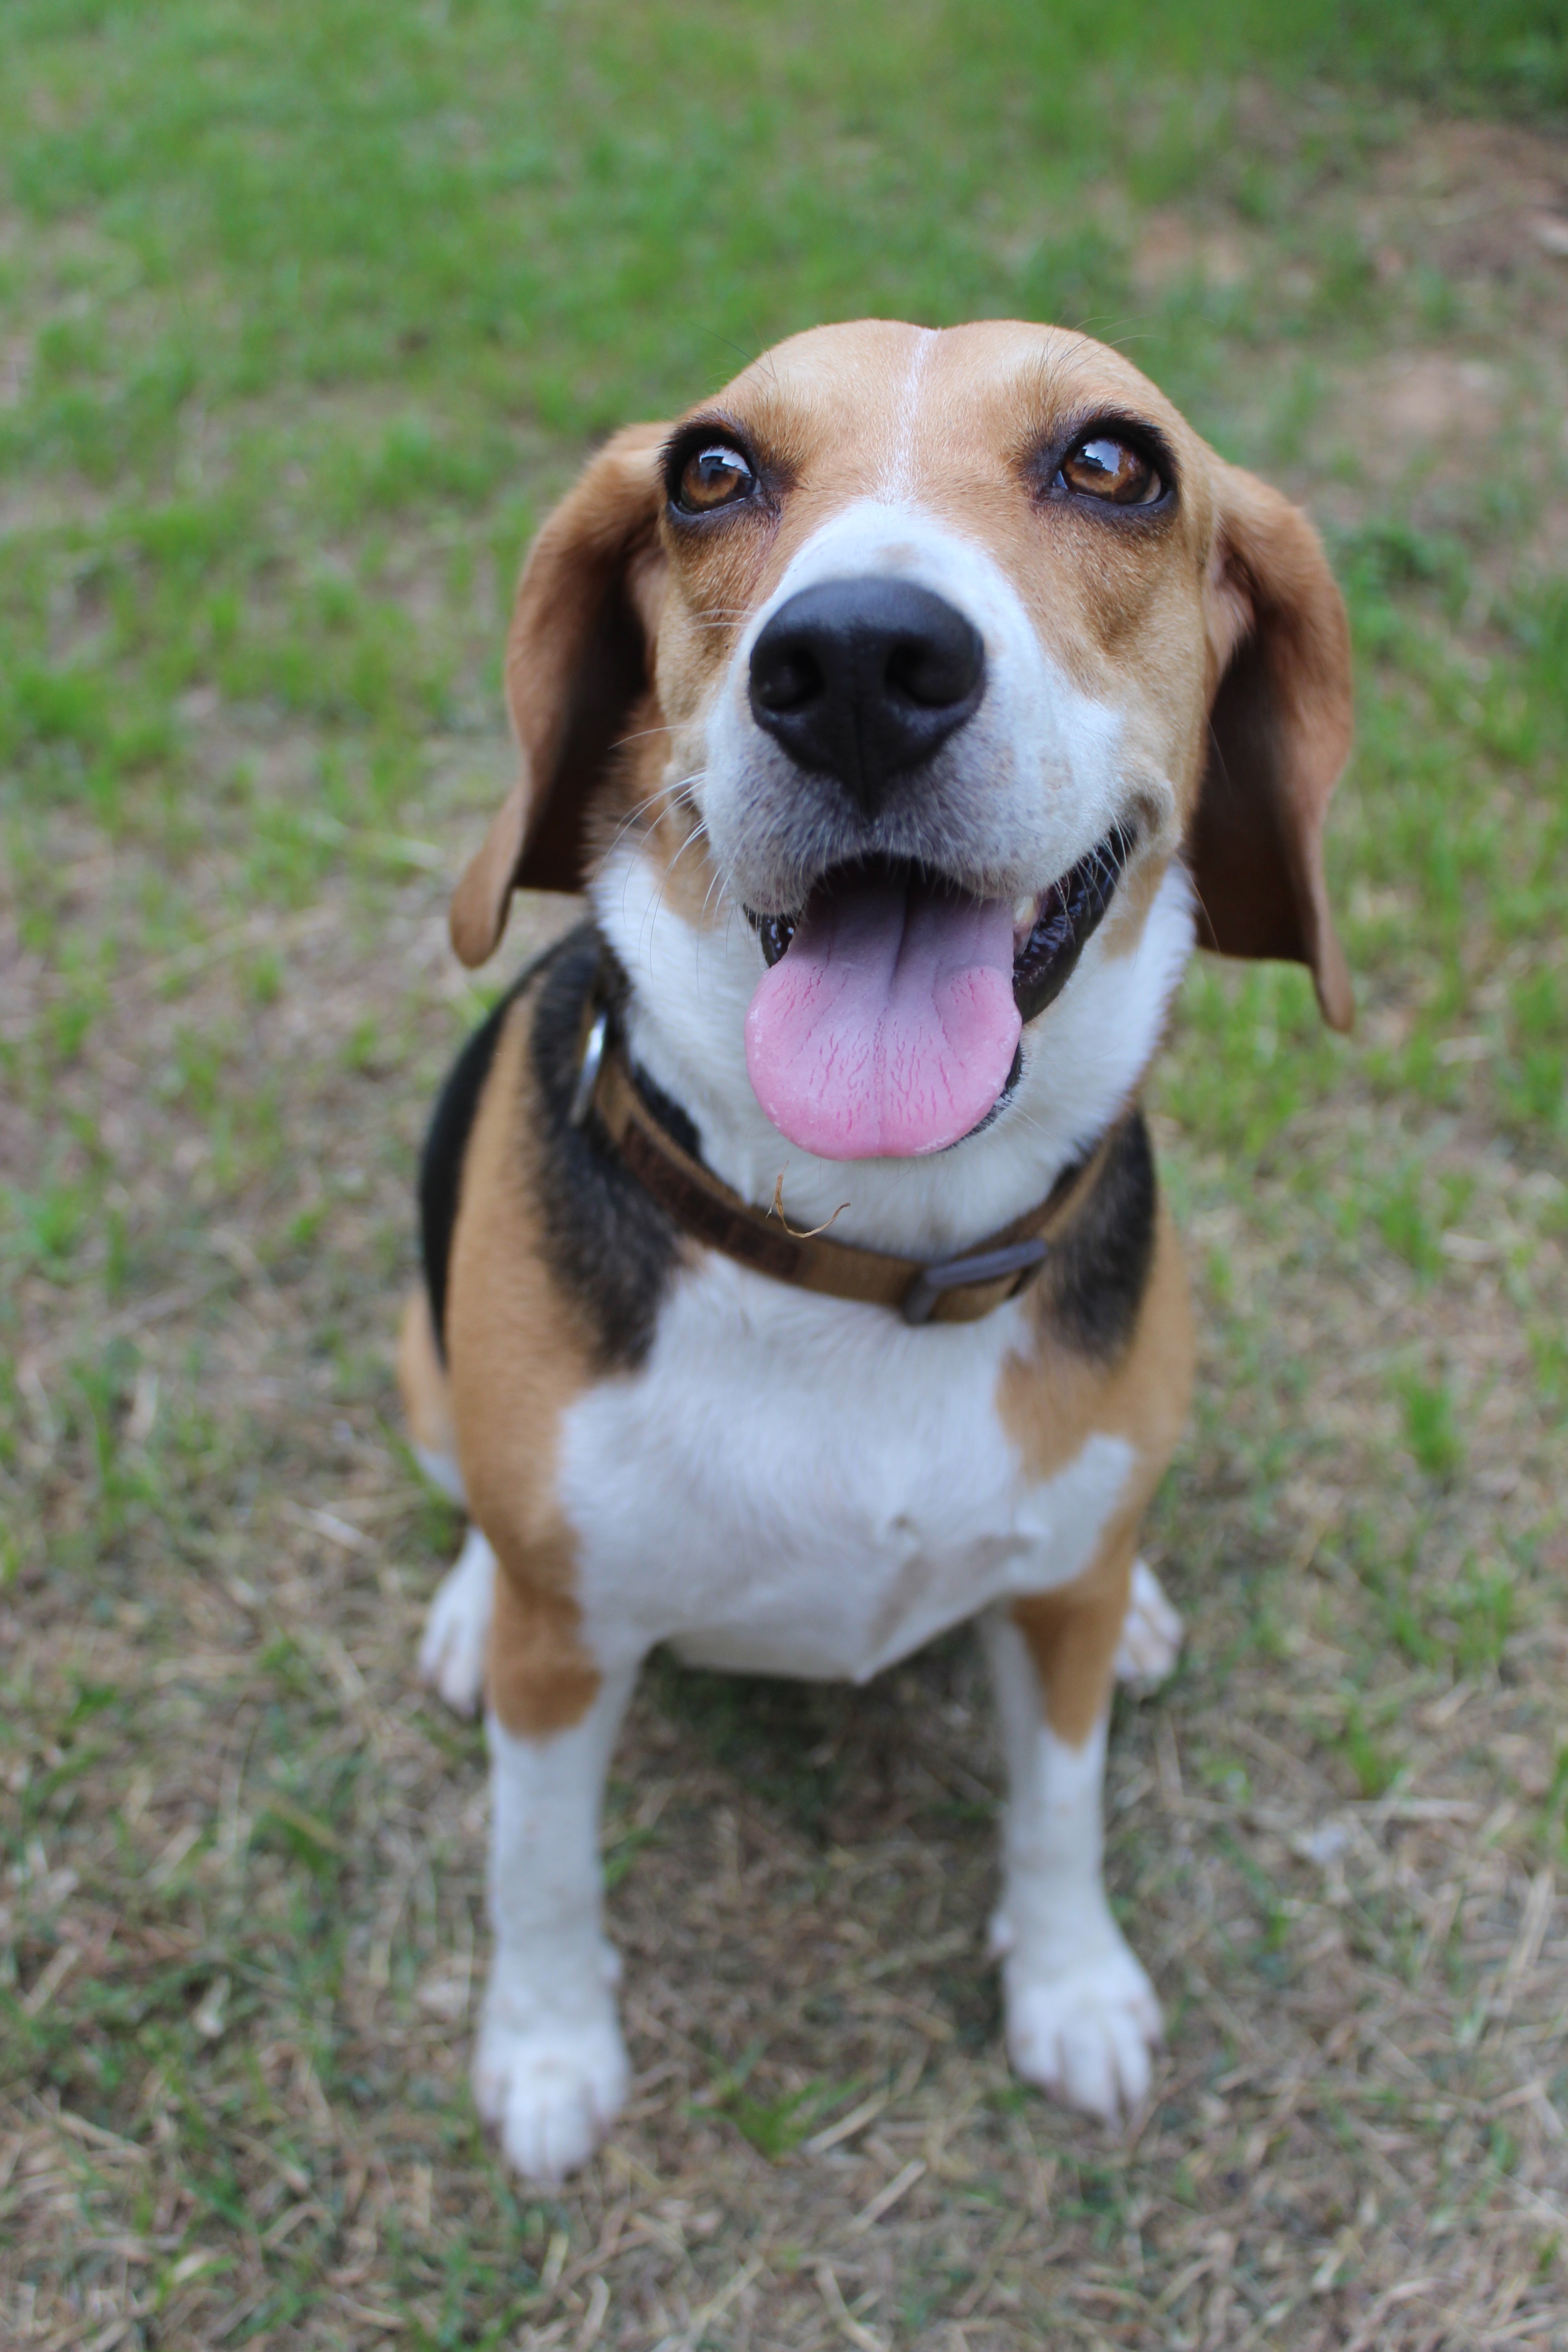
outdoor, dog, animal, cute, pet, brown, mammal, hound, domestic animal, vertebrate, tongue, beagle, harrier, dog breed, scent hound, dog like mammal, carnivoran, dog crossbreeds, beagle harrier, american foxhound, basset art sien normand, english foxhound, treeing walker coonhound, estonian hound, finnish hound, serbian tricolour hound, pocket beagle, hamiltonst vare, drever